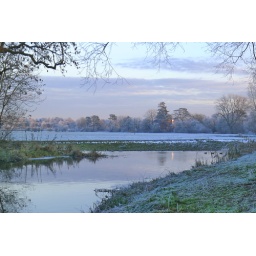
The reflection of the sun in a window of the old floor mill.